Barra brava

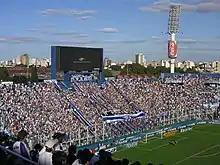
"La Pandilla" (Vélez Sarsfield's ) located in the center of the main terrace of José Amalfitani Stadium (from Buenos Aires) with its "suspenders".

They are funded also by club leadership, which may give salaries to some members or even a percentage of the profits. Also, when the stadium of some club is used for a non-football event (like concerts), usually the club's members are employed as security guards to take care of the facilities.